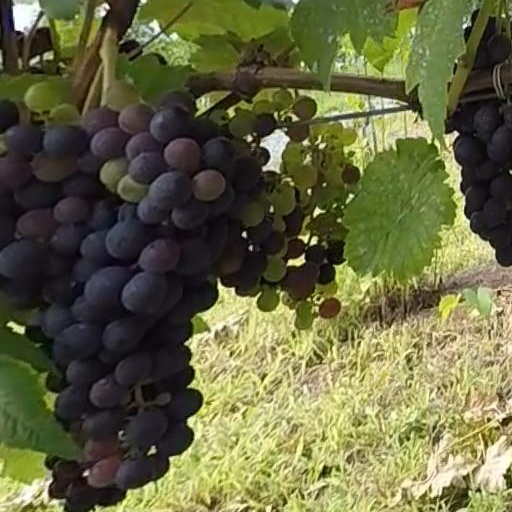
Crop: grape